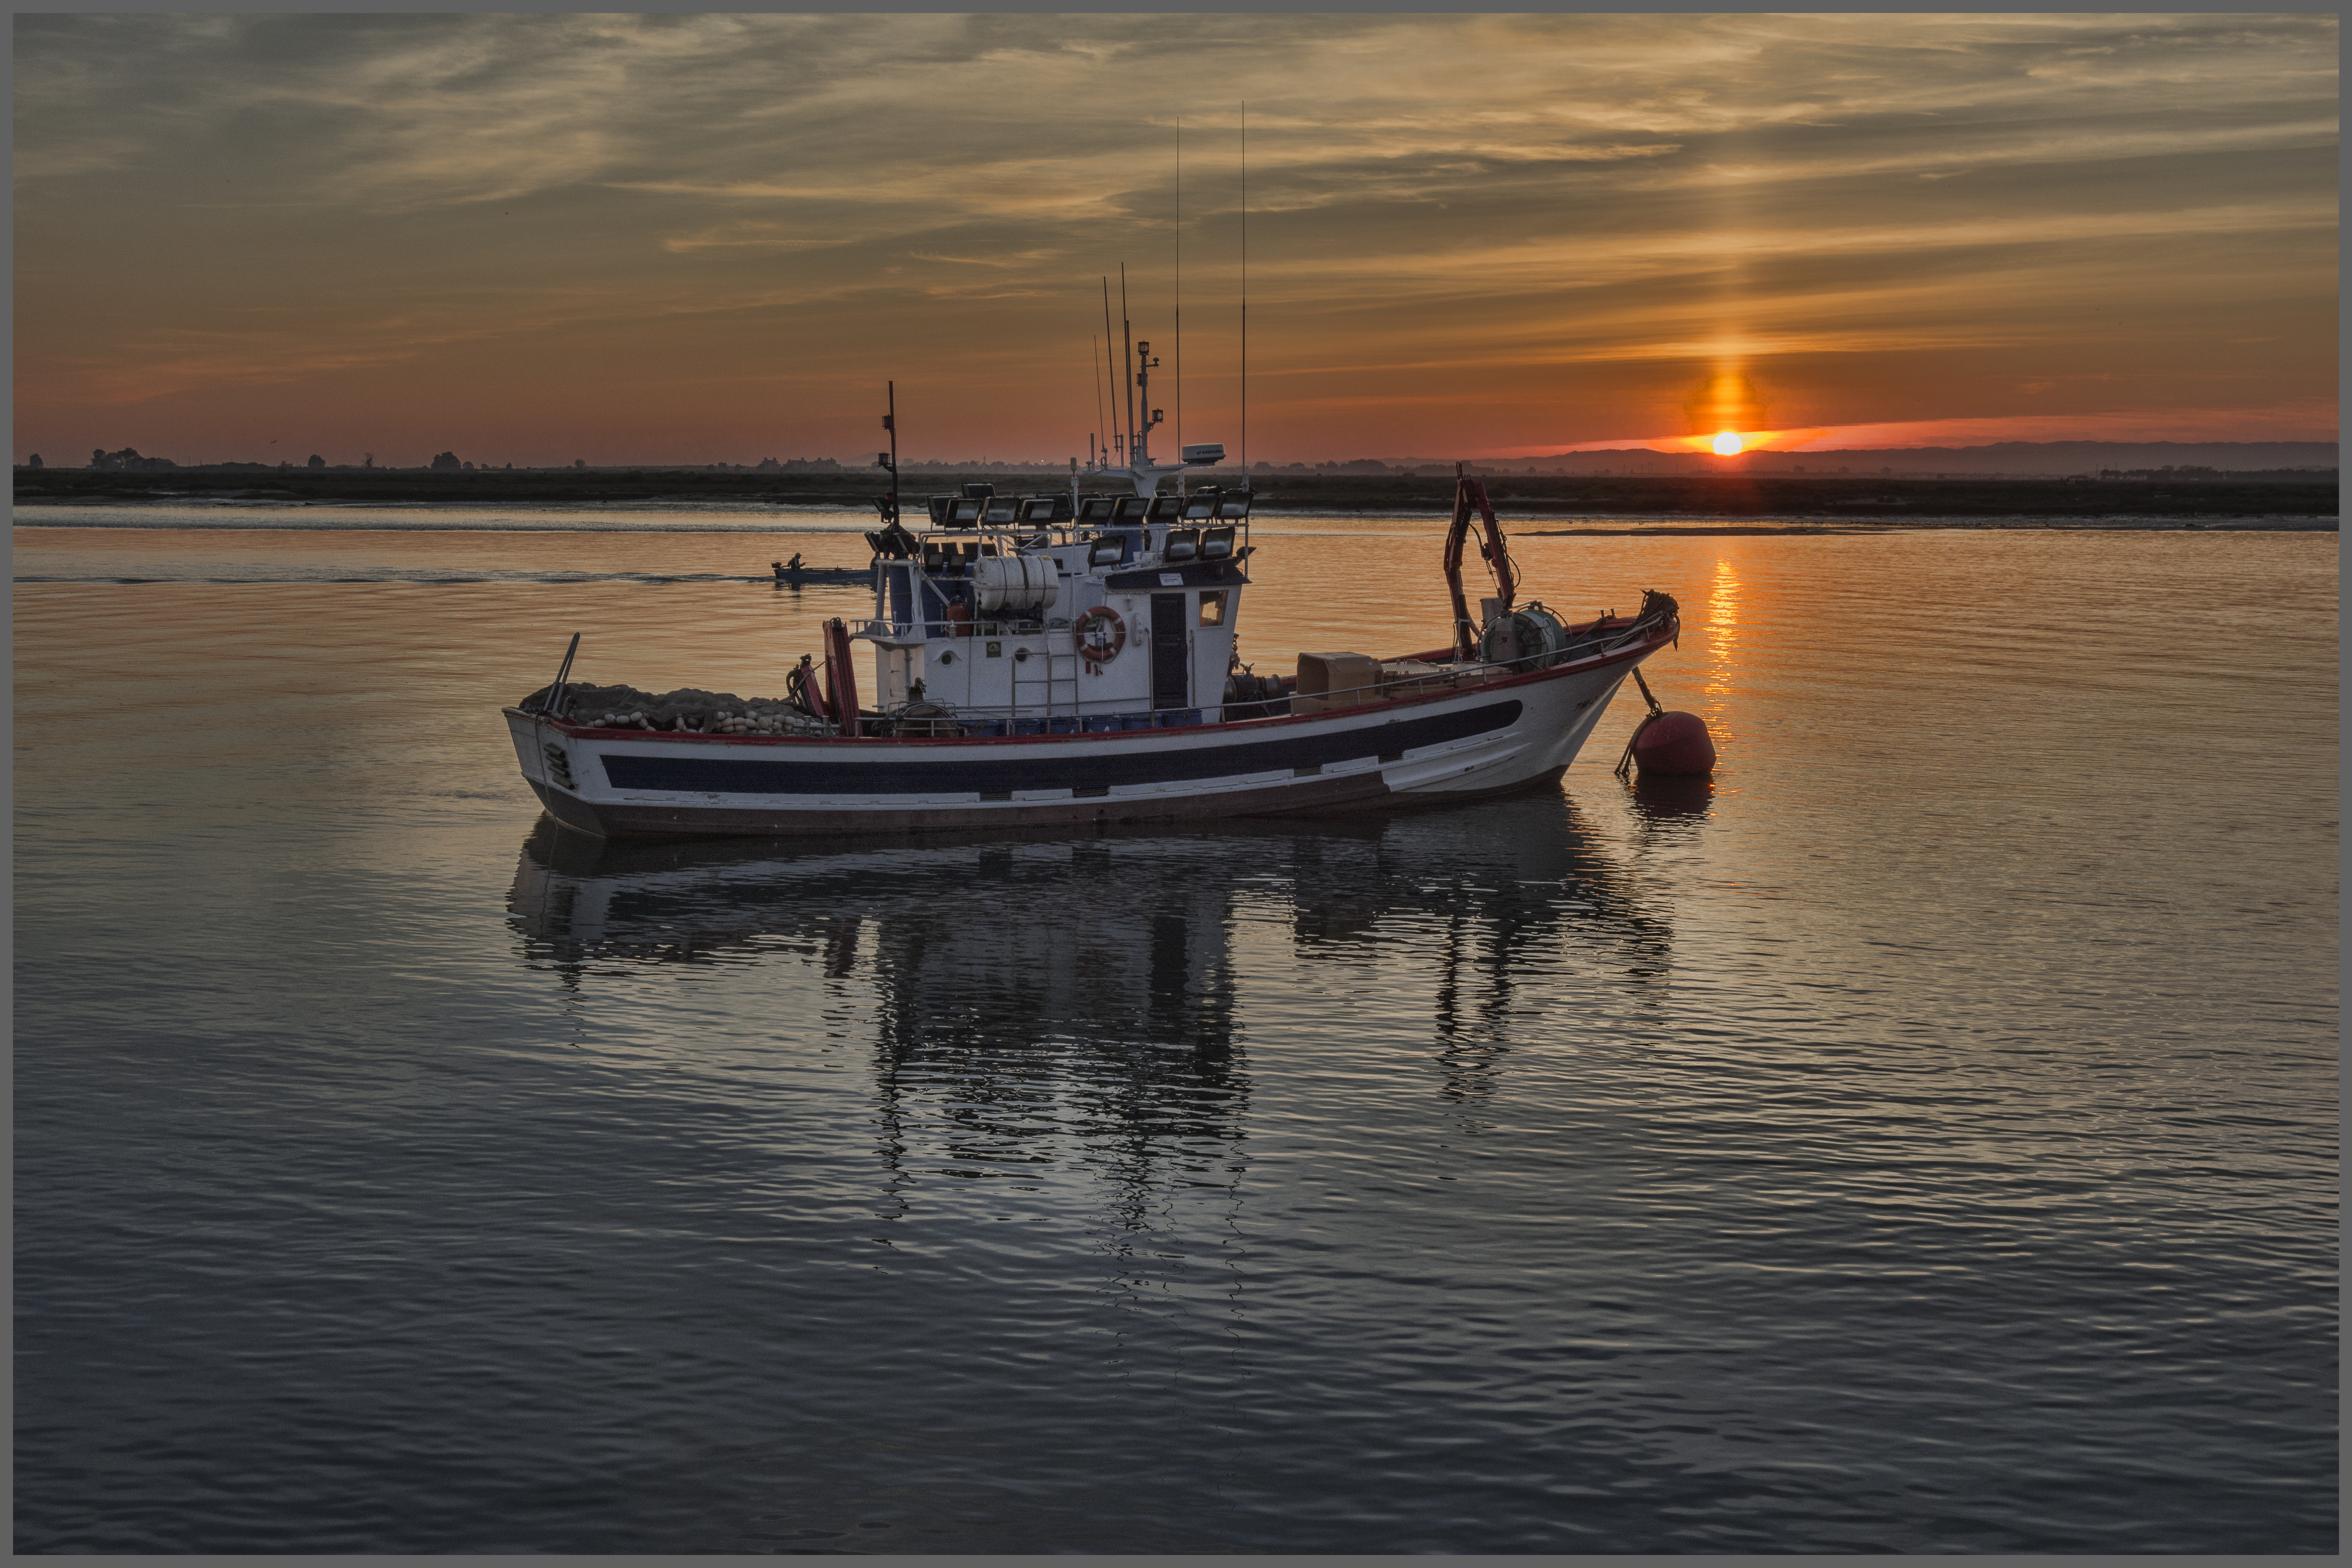
sea, coast, water, ocean, horizon, sunrise, sunset, boat, morning, shore, dusk, evening, reflection, mediterranean, vehicle, fishing, bay, fishing boat, waves, fishermen, watercraft, trawler, barge, return, sailors, sea food, fisher boat